Reinhard Heydrich

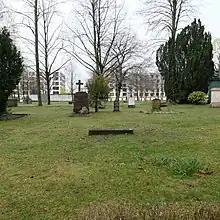
Heydrich's anonymous grave

On 17 June 1936, all police forces throughout Germany were united, following Hitler's appointment of Himmler as Chief of German Police. With this appointment by Hitler, Himmler and his "de facto" deputy, Heydrich, became two of the most powerful men in the internal administration of Germany. Himmler immediately reorganised the police into two groups: the "Ordnungspolizei" (Order Police; Orpo), consisting of both the national uniformed police and the municipal police; and the "Sicherheitspolizei" (Security Police; SiPo), consisting of the "Geheime Staatspolizei" (Secret State Police; Gestapo) and "Kriminalpolizei" (Criminal Police; Kripo). At that point, Heydrich was head of the SiPo and SD. Heinrich Müller was the Gestapo's operations chief. Under the direction of "Reichsminister" Hans Frank, Heydrich published a strategy for the destruction of enemies of the German State.